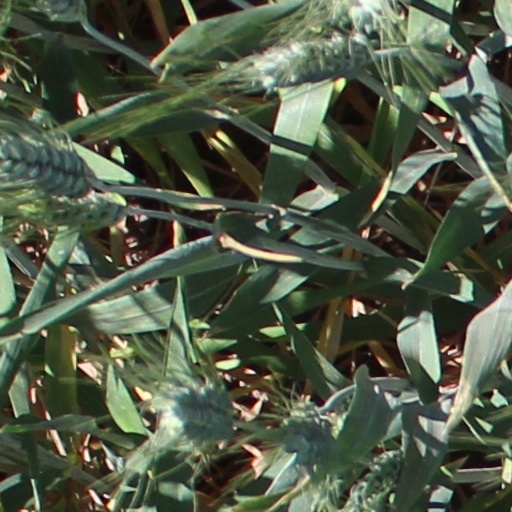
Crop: wheat